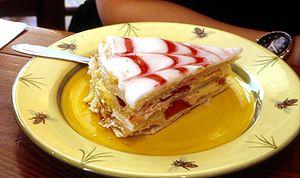
Le fondant est une préparation à base de sucre, d'eau et parfois de glucose qui sert pour le glaçage des gâteaux.
Le glaçage, ou crémage au Québec, est l'action de glacer en pâtisserie, c'est-à-dire de rendre lisse et brillant un biscuit ou une génoise en le recouvrant d'une couche décorative d'aspect vernissé, comme de la ganache ou du chocolat fondu. Le glaçage est utilisé pour de nombreuses préparations culinaires, les pâtisseries mais aussi les glaces. Il existe plusieurs sortes de glaçage utilisant un sirop à base de sucre glace, le fondant, le nappage ou le caramel.